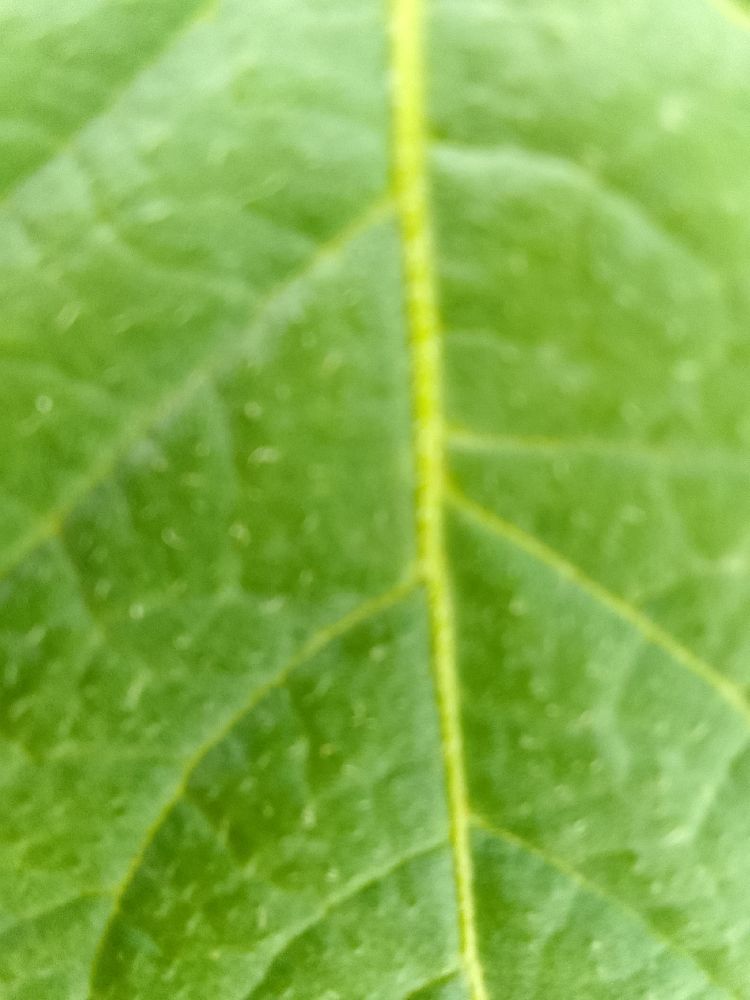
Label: Healthy